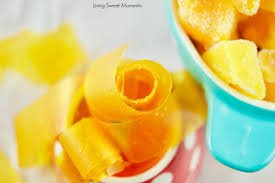
Label: Mango